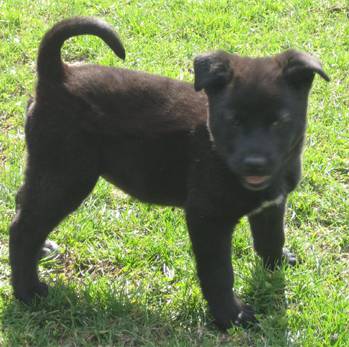
Label: dog